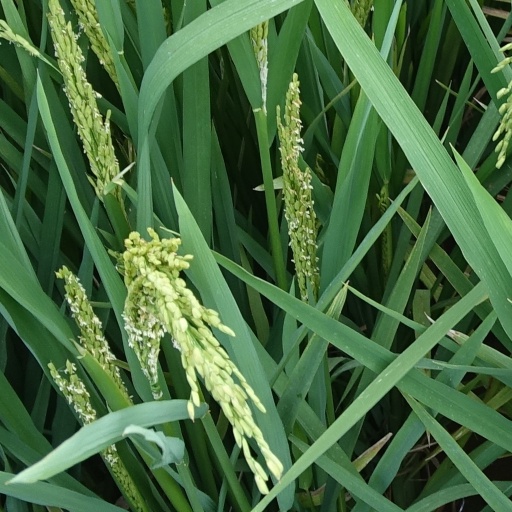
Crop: rice